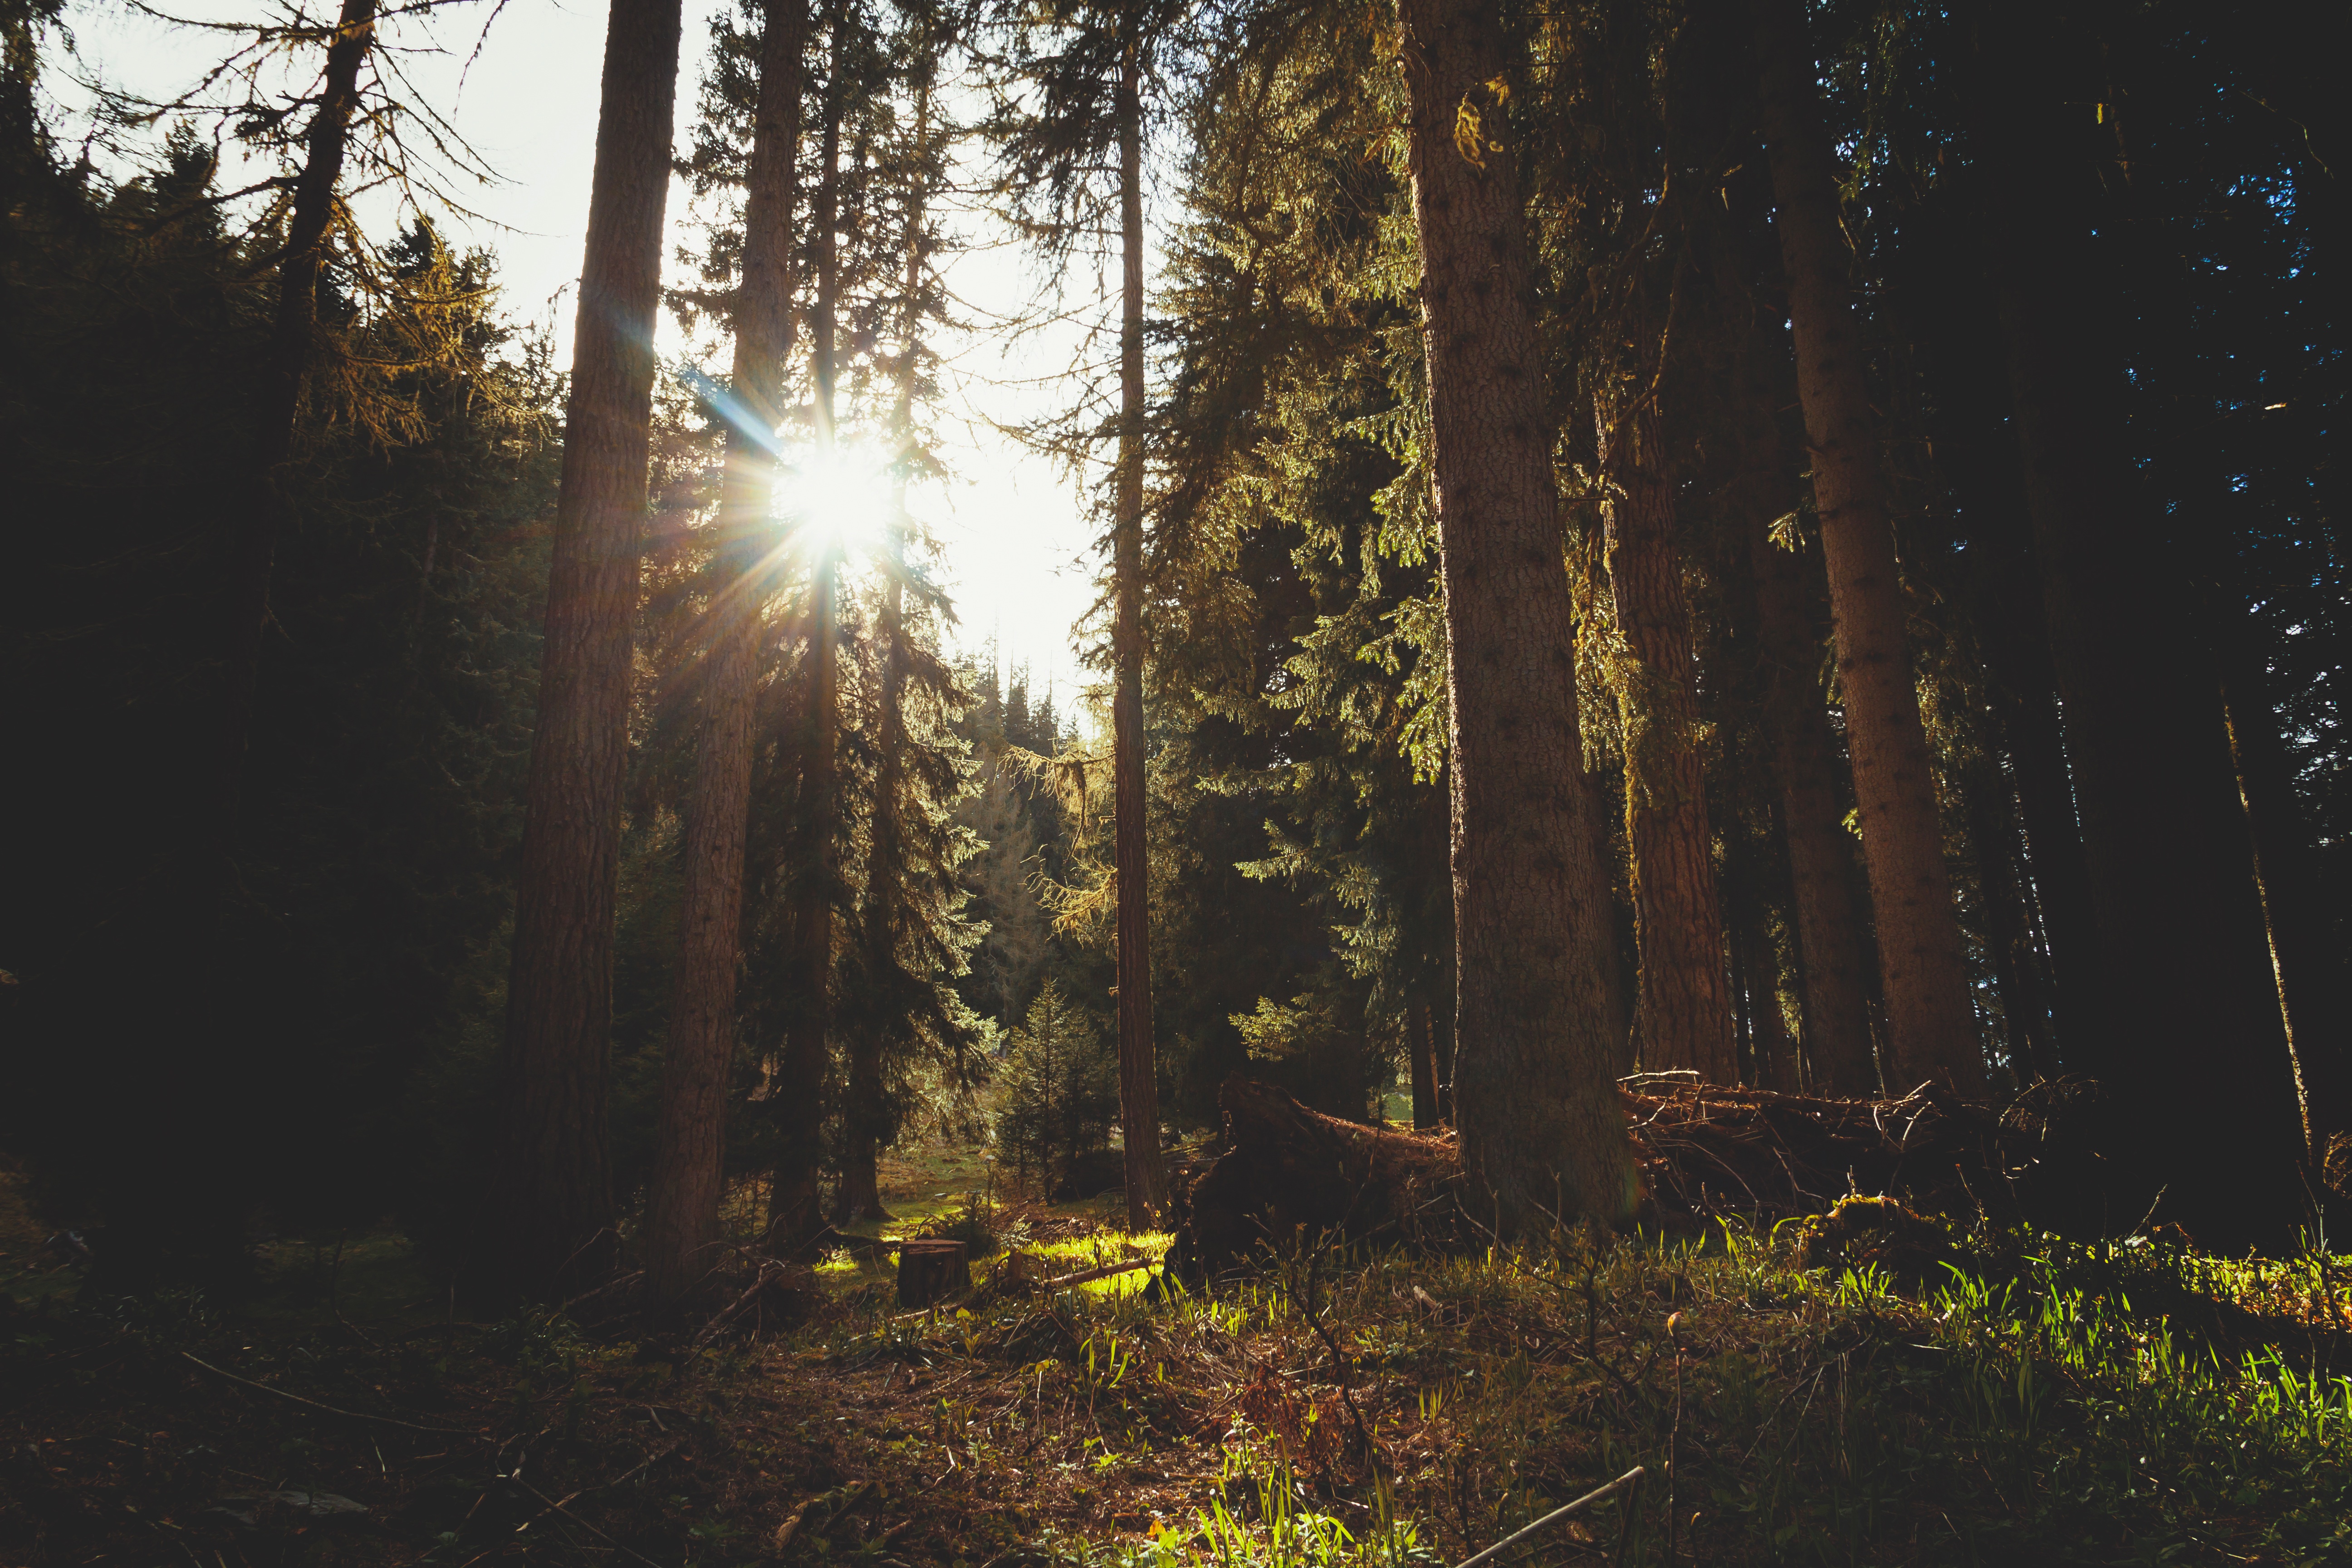
tree, nature, forest, wilderness, branch, light, sun, night, sunlight, morning, leaf, jungle, autumn, darkness, season, woodland, habitat, ecosystem, natural environment, atmospheric phenomenon, woody plant